Dark Skull

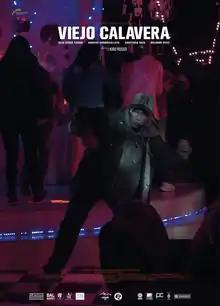
Film poster

Dark Skull is a 2016 Bolivian drama film directed by Kiro Russo. It was selected as the Bolivian entry for the Best Foreign Language Film at the 90th Academy Awards, but it was not nominated.